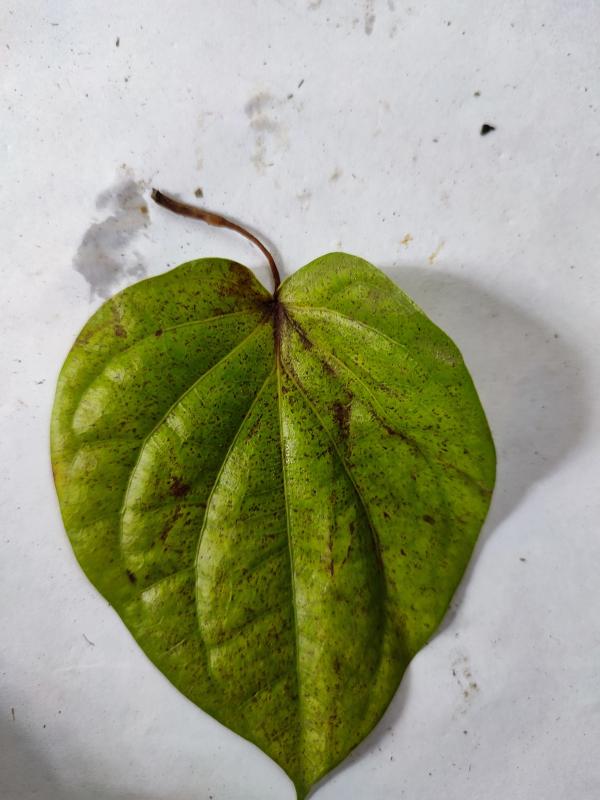
Label: Dried_Leaf